Minnesota Zephyr

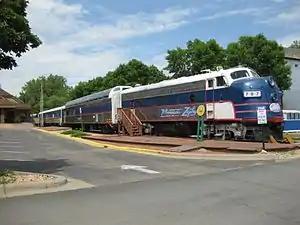
The train parked at Stillwater in 2010

The Minnesota Zephyr was a heritage railroad operating out of Stillwater, Minnesota. It operated as a dinner train and served a five-course, white linen dinner on a six-mile route, traveling between four and seven miles per hour. Power was provided by two EMD F7 locomotives, with one on each end of the train. The rolling stock consisted of five restored dining cars. The train traveled along the St. Croix River bluffs, then turned westward and followed a stream. The trip lasted about three and a half hours.